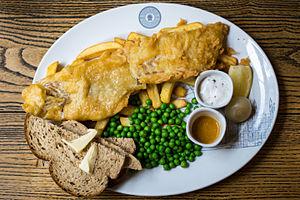
Une assiète de Fish and chips dans un pub à Londres, Royaume-Uni.